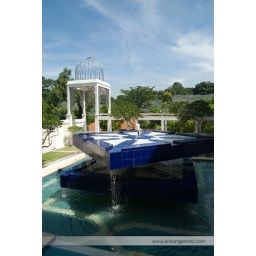
The fountain garden seen against a backdrop of lush greenery and a beautiful blue sky